Gotham City

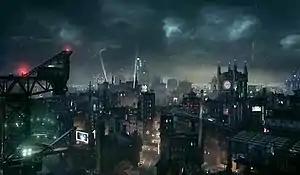
Gotham City in "Batman: Arkham Knight" (2015)

During the events of the direct-to-video film "" (1998), a computer screen displaying Barbara Gordon's personal information refers to her location as "Gotham City, NY", and also displays her area code as being 212 – a Manhattan area code.